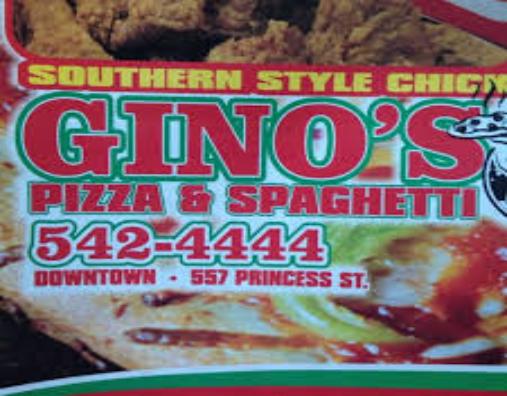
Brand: Gino's Pizza and Spaghetti
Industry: Food